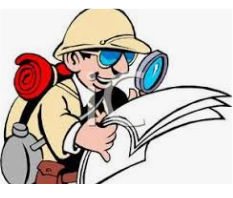
Portrait style: Cartoon Portrait